Chen Shuren

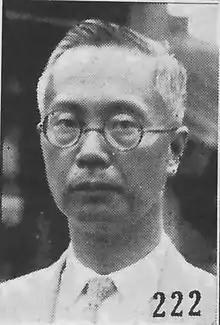
Chen Shuren as pictured in "The Most Recent Biographies of Chinese Dignitaries"

Chen Shuren (1884–1948) was a Chinese painter. Born Chen Zhe, he was renamed Chen Shao and also known by the art names De'an Laoren, Jiawai Yuzi, and Ershan Shanqiao, among others.